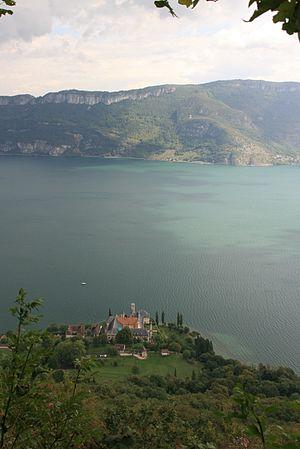
Abbaye d'Hautecombe au bord du Lac du Bourget.